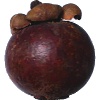
Label: mangostan